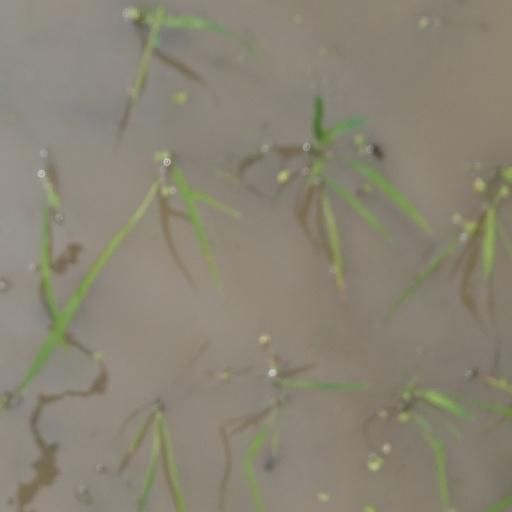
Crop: rice